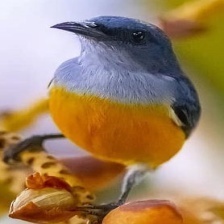
Species: YELLOW BELLIED FLOWERPECKER
Scientific name: DICAEUM MELANOXANTHUM